Pop Warner

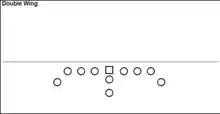
The double wing formation.

The 1907 team included a young Jim Thorpe, considered one of the greatest athletes who ever lived. Thorpe weighed just , light for a football player. Warner played him as a substitute, encouraging him to put his time into track and field. By 1909, Warner had Thorpe competing in track and field and he won 14 events. In 1911, Thorpe began training for the upcoming Olympics, and won gold medals in the pentathlon and decathlon at the 1912 Olympic Games in Stockholm.